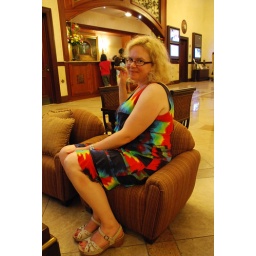
In one of the kiddie chairs in the Italian Village main lobby, eating cookies and watching &amp;quot;Wow! Wow! Wubbzy!&amp;quot;